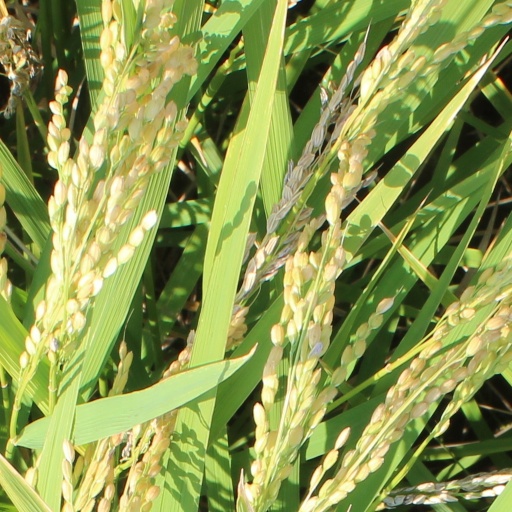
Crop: rice